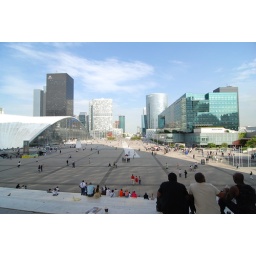
sitting under the grande arch. one shopping mall combined with several building facades.